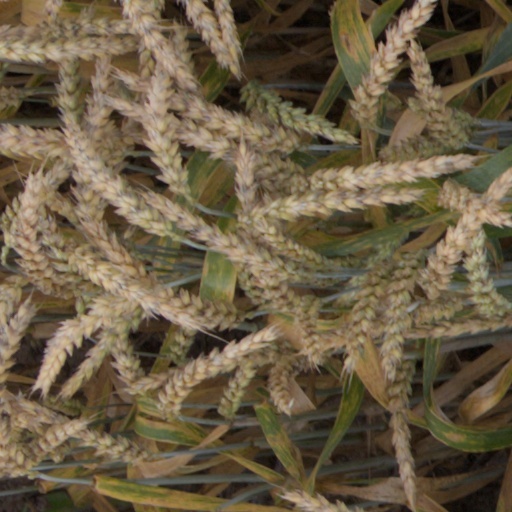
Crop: wheat